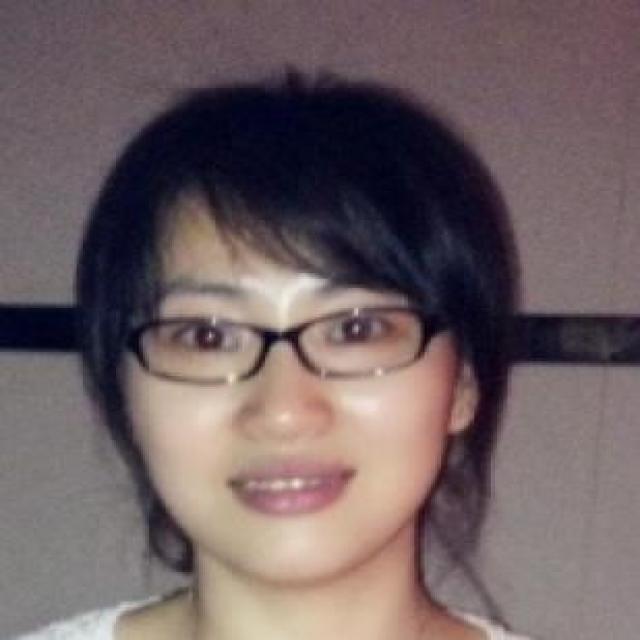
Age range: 21-44